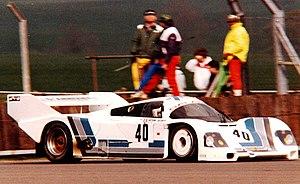
360 km de Brno 1988: l'équipage italo-suisse composé de Taverna/Salamin termine 9e de cette course ""sprint"""
Le Swiss Team Salamin est une équipe suisse de course automobile dont la carrière se confond avec celle du pilote automobile et architecte Antoine Salamin, de 1973 à nos jours.